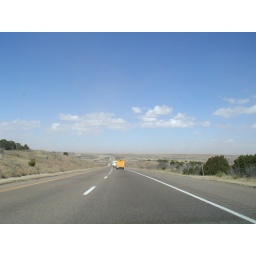
That's Jay in the yellow moving truck in front of me!